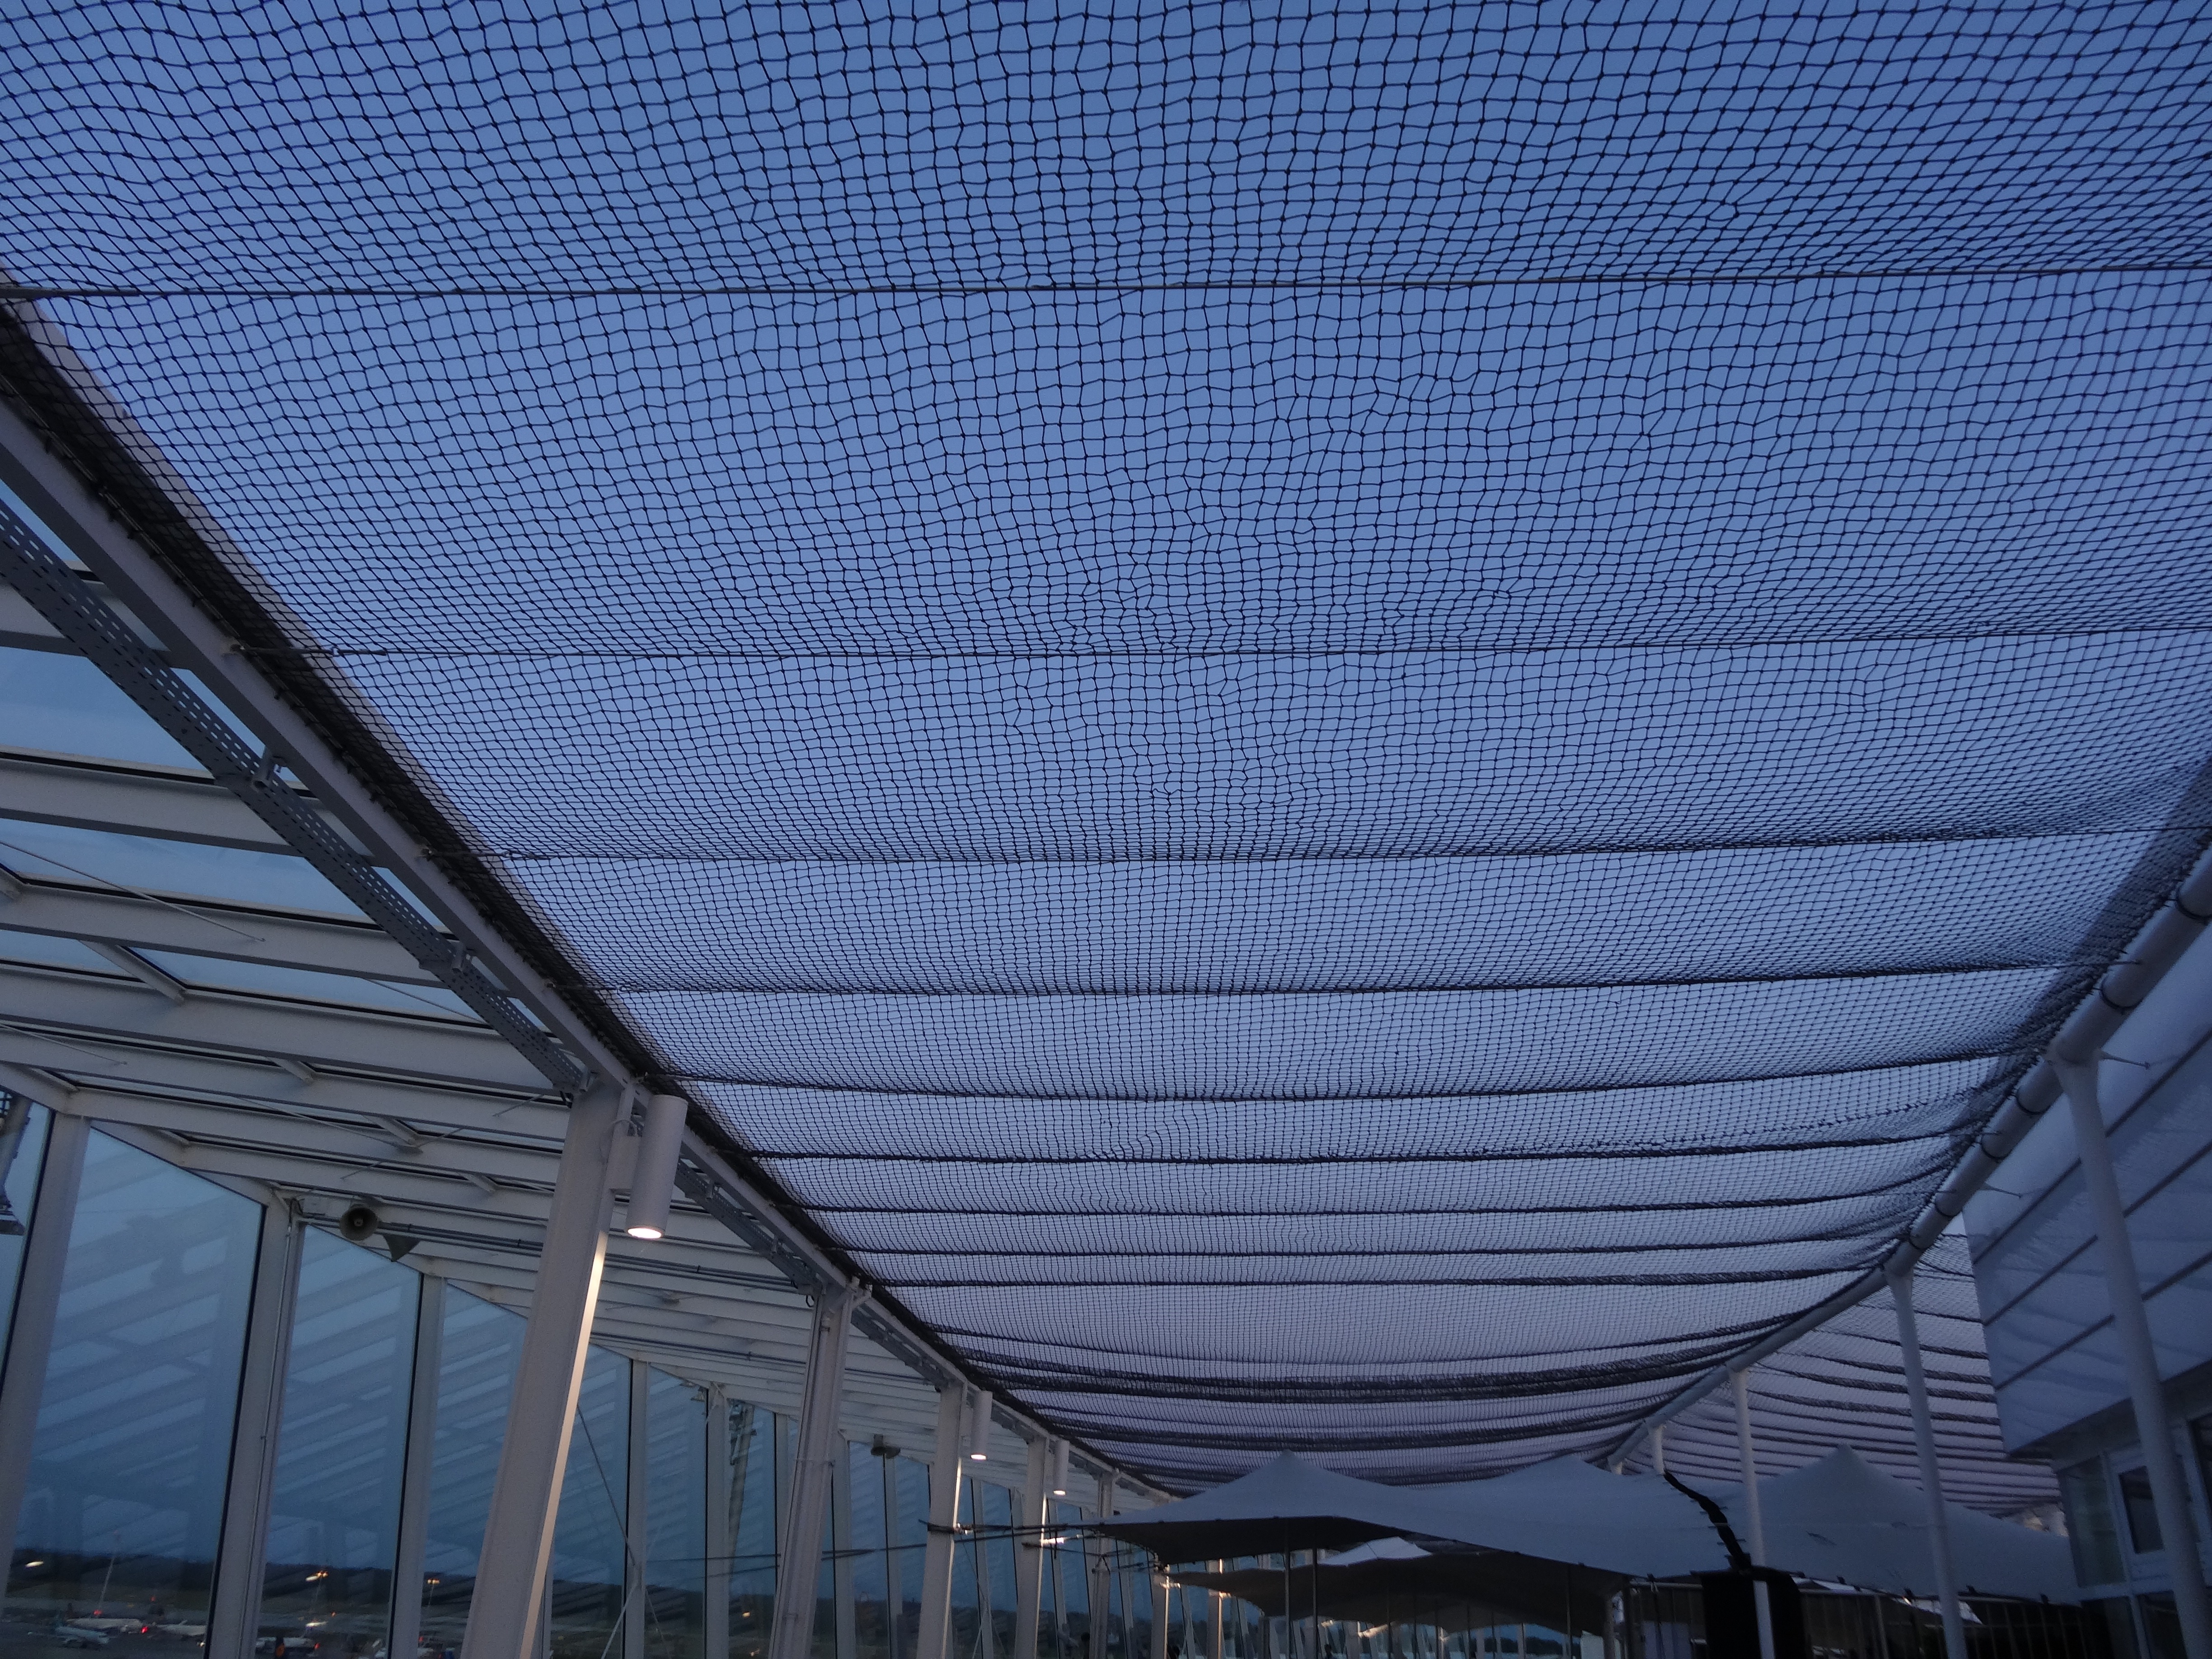
roof, building, line, blue, stadium, material, net, passage, shape, network, glass facade, glass wall